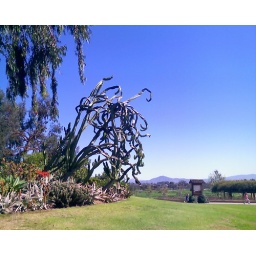
Some weird looking plant on the side of the road near the San Diego Zoo.